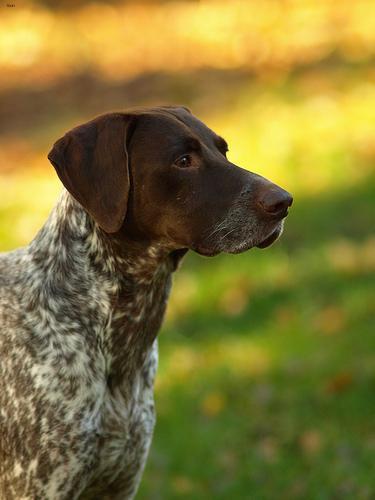
german shorthaired